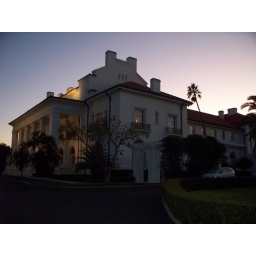
house upon a hill